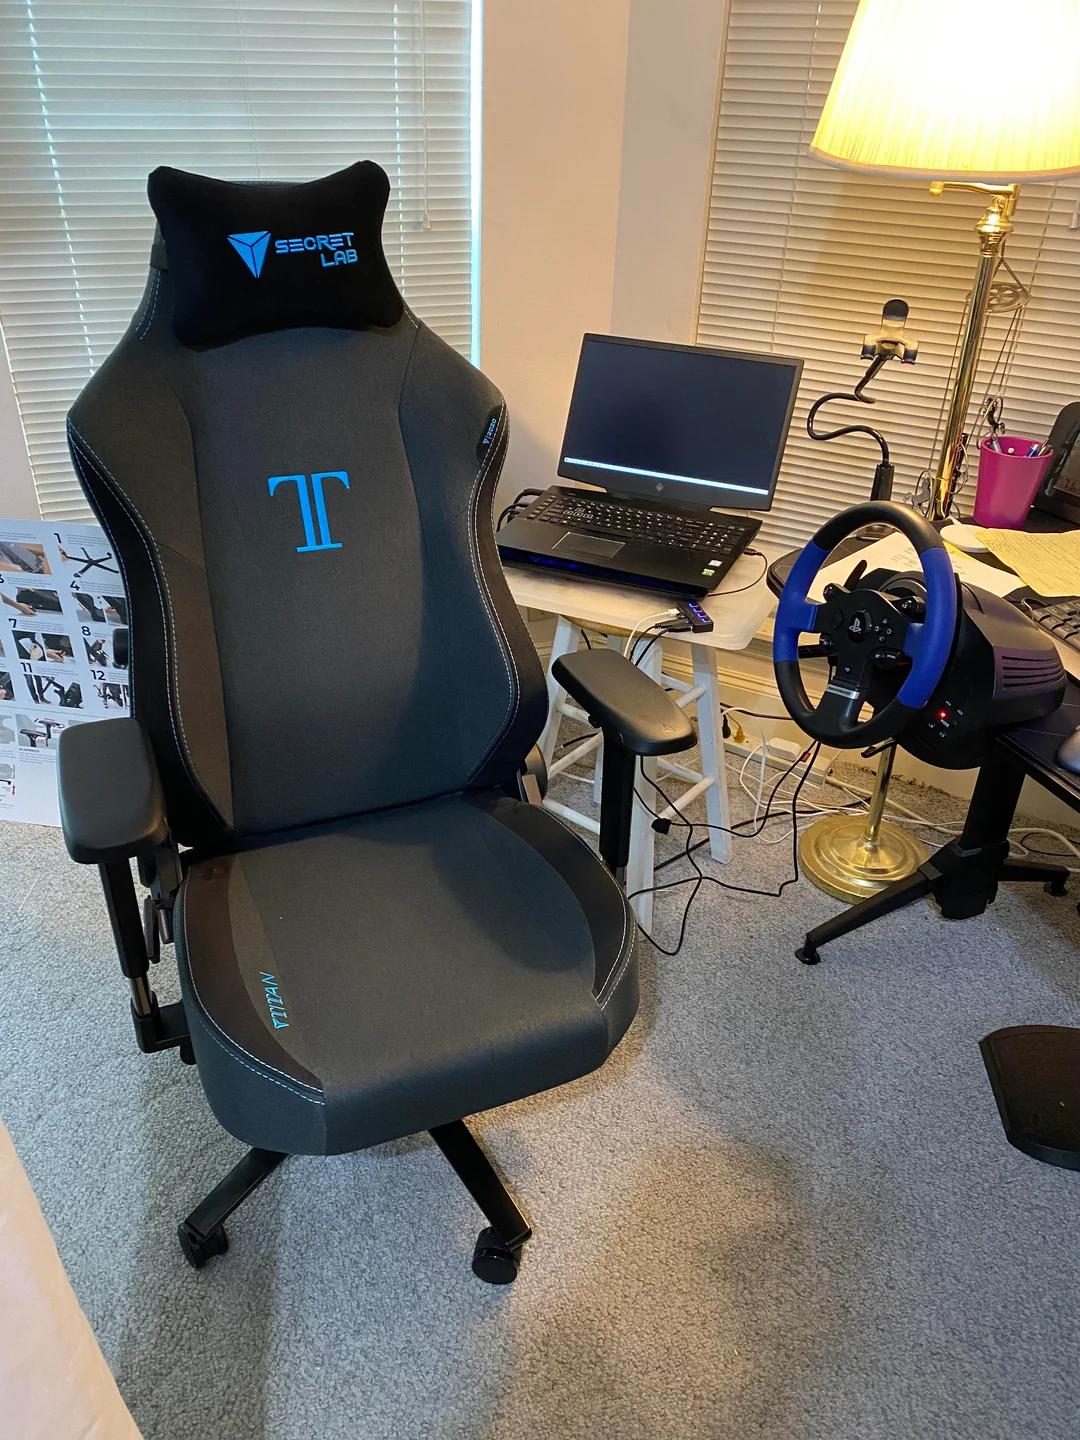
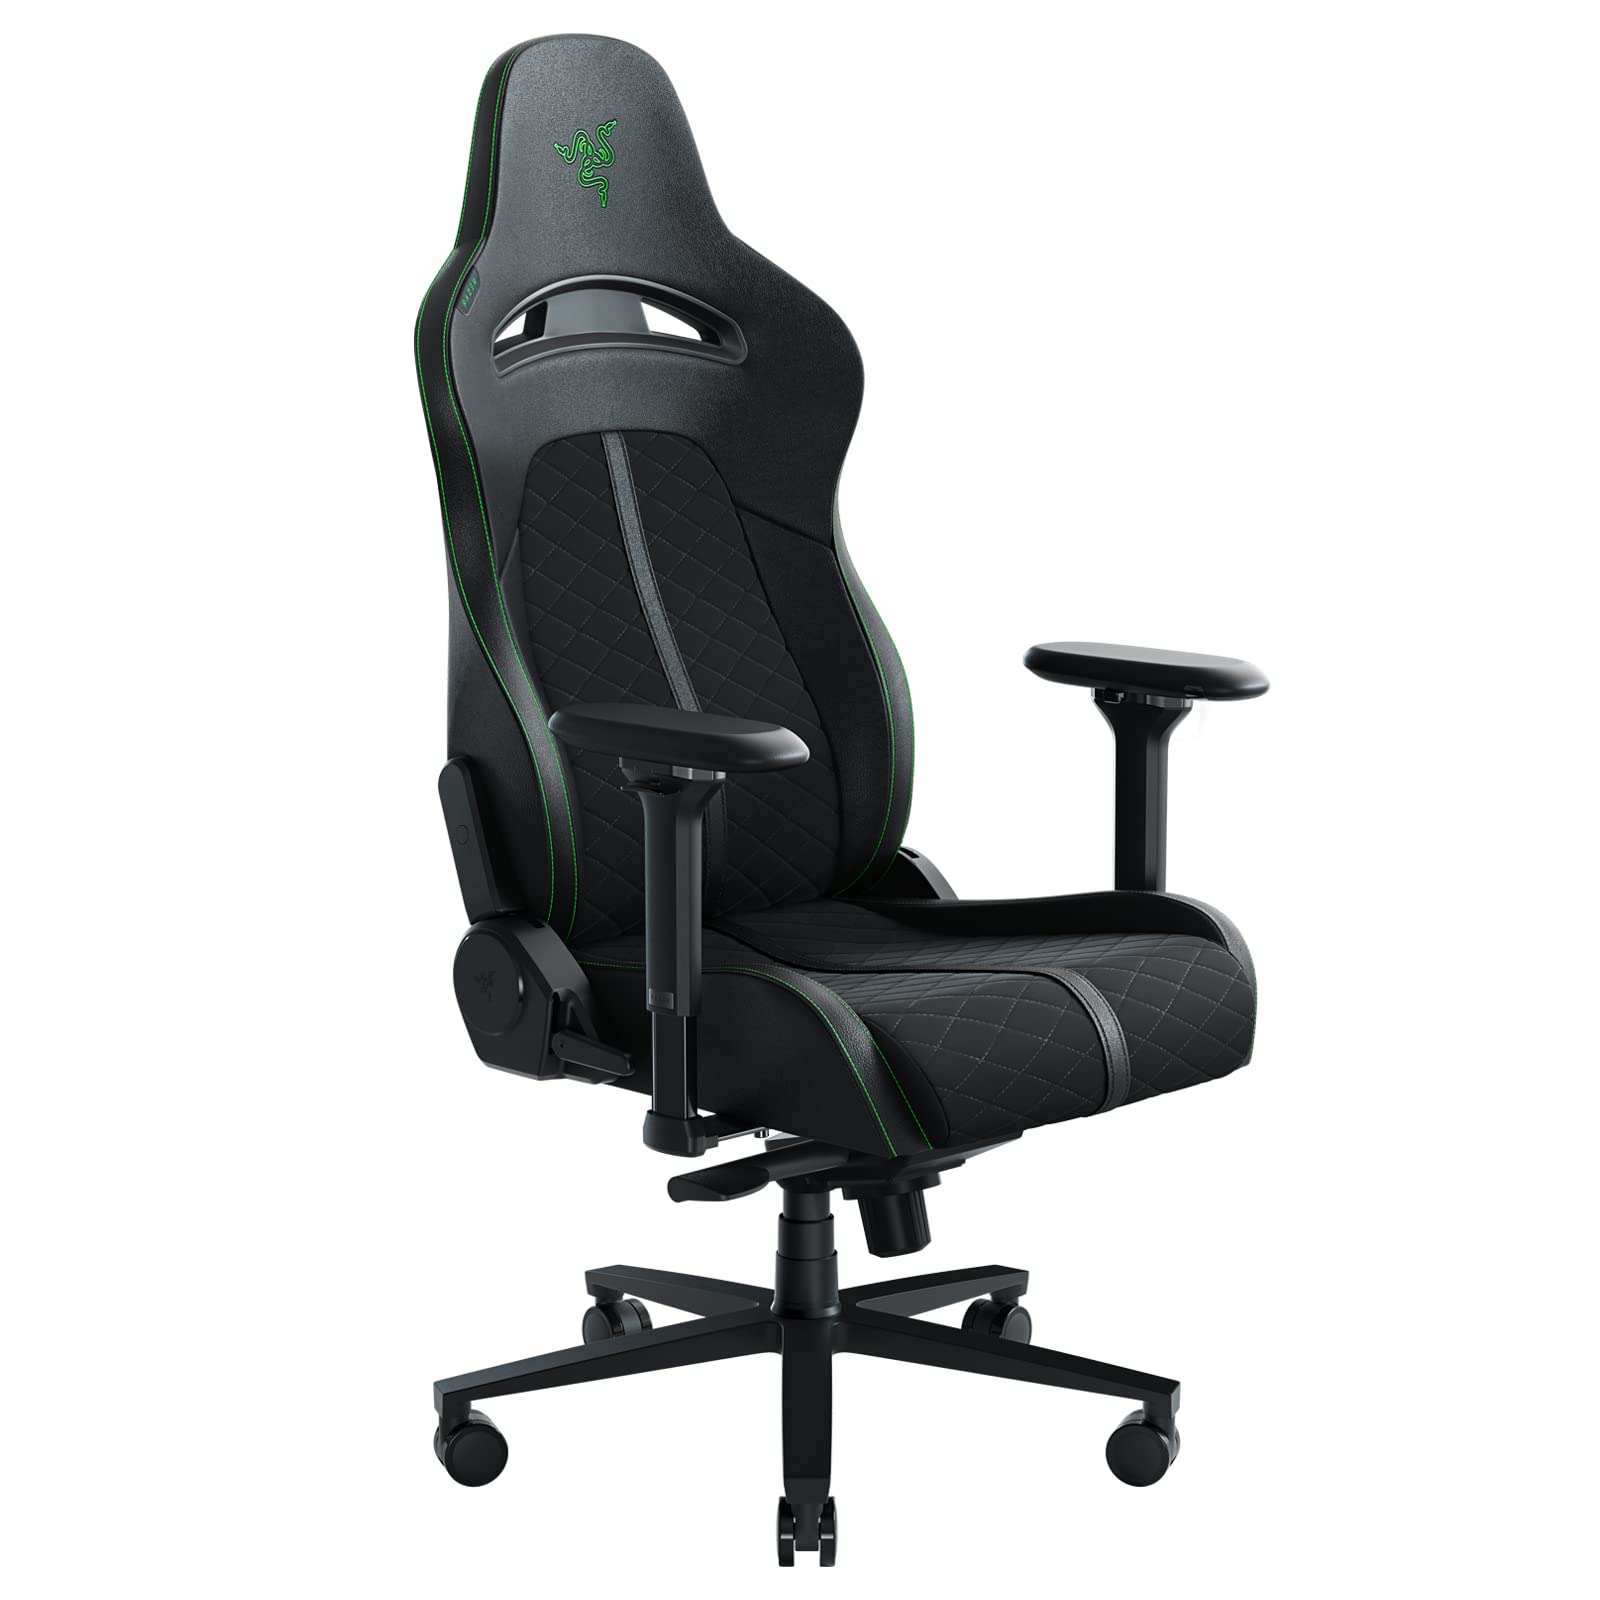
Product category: items_chair
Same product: no